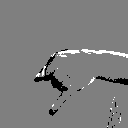
ASL letter: j